Archaeology of Qatar

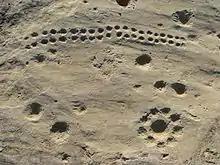
Dot carvings at Jebel Jassassiyeh.

Excavations in Ras Abrouq and Al Khor Island yielded Barbar ceramics originating from the Dilmun civilization dating to the third millennium BC. A 1977 expedition discovered non-Barbar pottery in Al Khor Island, also dating to the third millennium BC, with geometrical patterns similar to the pottery of the Umm an-Nar culture in the present-day United Arab Emirates. The ceramics documented in Al Khor Island consist of medium-sized jars and cooking pots.